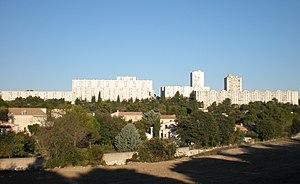
Vue d'ensemble du quartier de Valdegour (ZUP Nord) à Nîmes, Grand ensemble de logements construits dans les années 1960
La politique de rénovation urbaine consiste à rattacher les quartiers d'habitat social à la ville par une diversification des logements et par une nouvelle trame urbaine qui permet à leurs habitants de circuler plus librement, en particulier en transports en commun. Elle se rapporte directement à l'agence nationale pour la rénovation urbaine.
Le canton de Nîmes-6 est une ancienne division administrative du département du Gard, dans l’arrondissement de Nîmes.
Nîmes est une commune du sud de la France, préfecture du département du Gard en région Occitanie. Ses habitants se nomment les Nîmois.